Guerra del Golfo (2014)

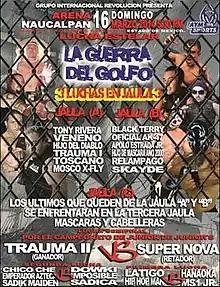
Official poster showing 12 of the 14 wrestlers participating in the "Guera del Golfo"

Guerra del Golfo (2014) (Spanish for "Gulf War") was the 2014 installment of an annual professional wrestling major event produced by Mexican professional wrestling promotion International Wrestling Revolution Group (IWRG), which took place on March 16, 2014, in Arena Naucalpan, Naucalpan, State of Mexico, Mexico. The annual "Guerra del Golfo" main event consists of three matches in total, with two "qualifying matches", multi-man steel cage matches where the last person left in the cage advances to the main event of the night. The two losers is forced to wrestle inside the steel cage, with the loser being forced to either take off their wrestling mask or have their hair shaved off under "Lucha de Apuesta", or "Bet match" rules.